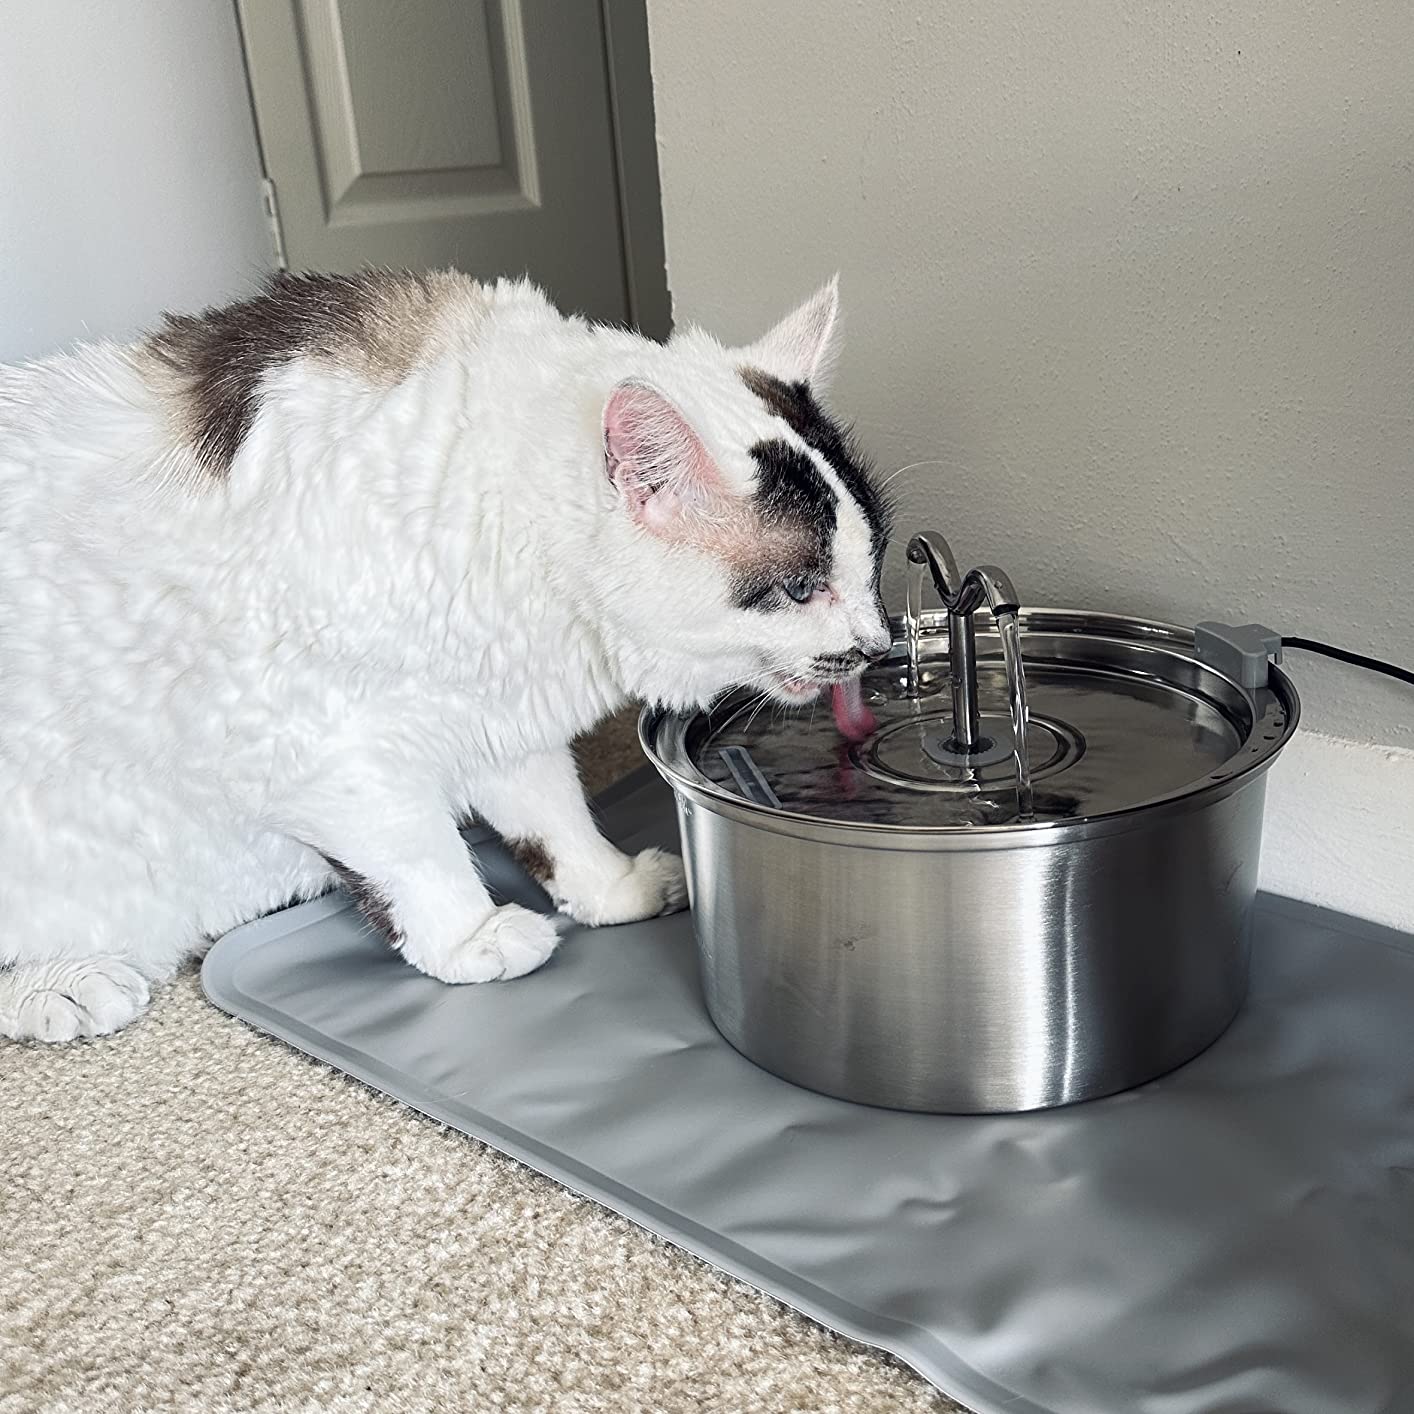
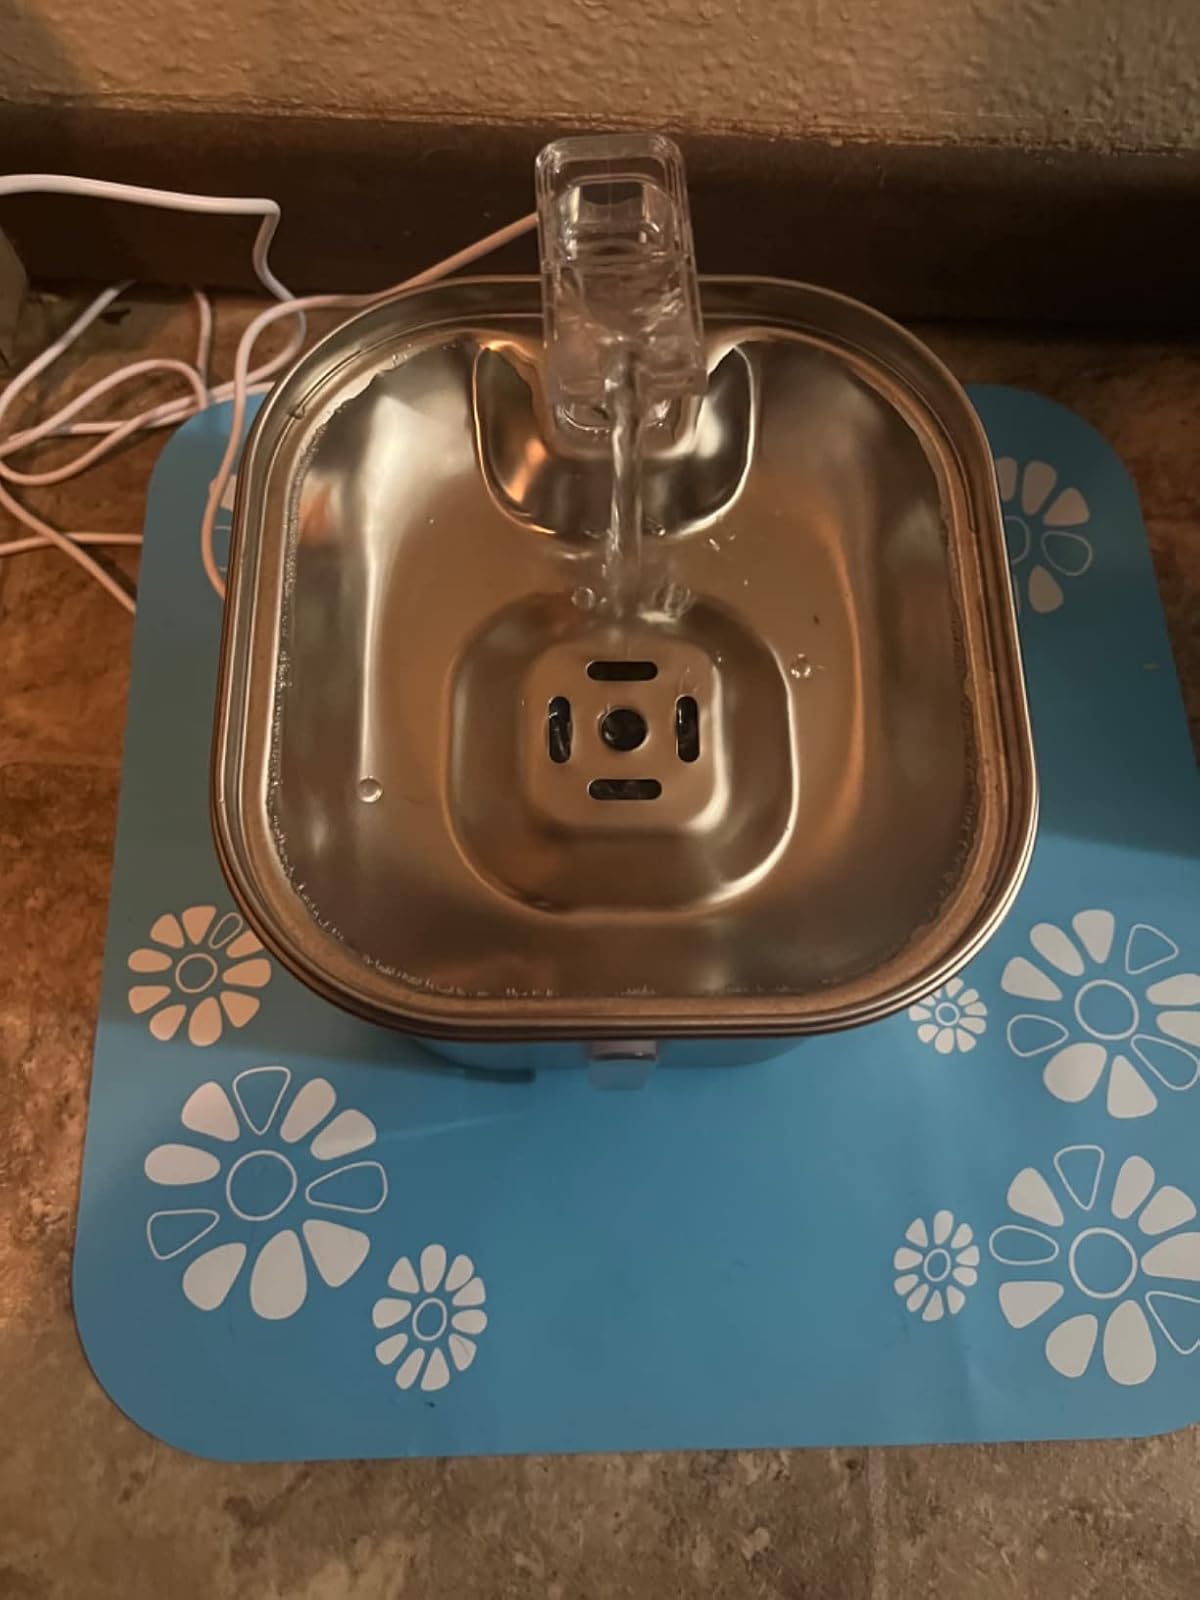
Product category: items_bowl
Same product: no